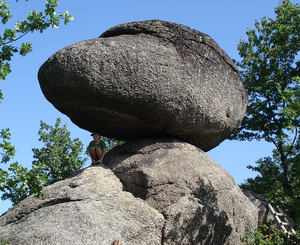
Rechberg est une commune autrichienne du district de Perg en Haute-Autriche.